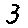
Label: 3